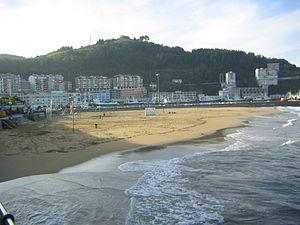
La plage d'Arrigorri située sur la côte basque dans la commune biscaïenne d'Ondarroa, au Pays basque, est une plage urbaine avec sable doré, d'où elle tire son nom pierre rouge en basque. Elle se situe à l'abri d'un des quais du port de la localité en partageant la baie avec sa voisine, la plage de Saturraran.